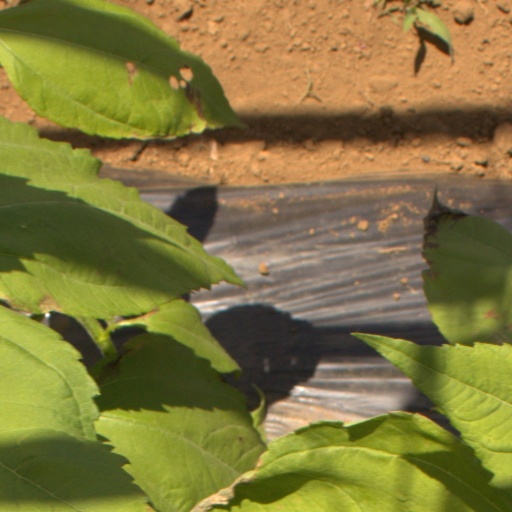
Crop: Jerusalem artichoke